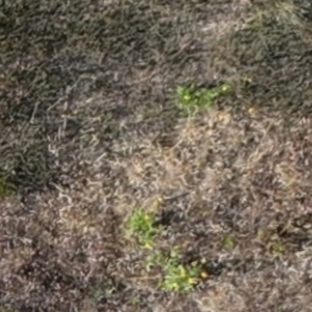
Month: july